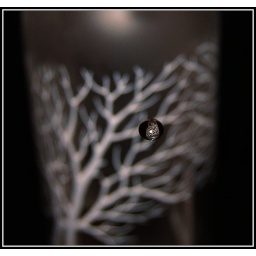
it's a water drop in front of a bottle